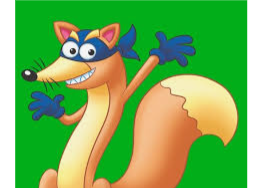
Portrait style: Cartoon Portrait